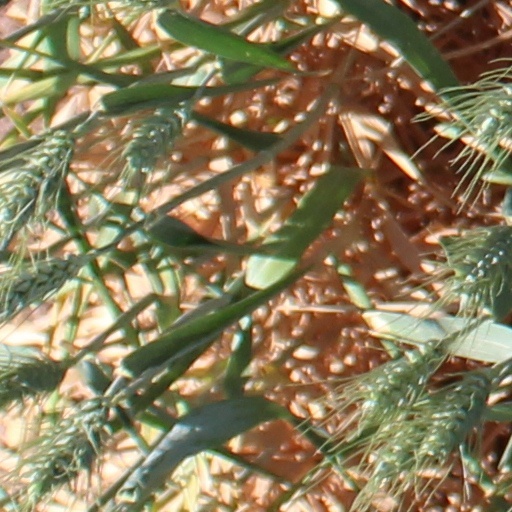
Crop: wheat